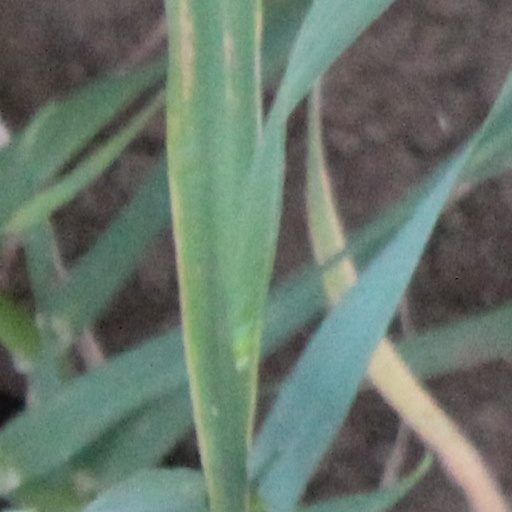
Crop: wheat